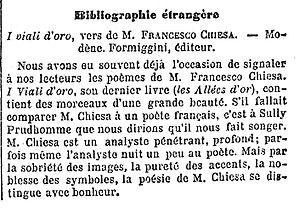
Critique d'un recueil poétique édité par la maison d'éditions Formiggini.
Francesco Chiesa est un poète et nouvelliste suisse de langue italienne, né à Sagno en 1871 et mort à Lugano en 1973.